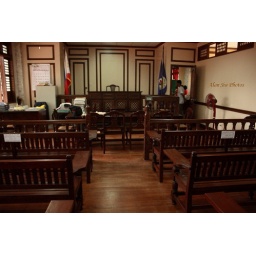
The muebles: benches down to the chairs and windows were imported from Vigan. The best courtroom I've been to in Cebu